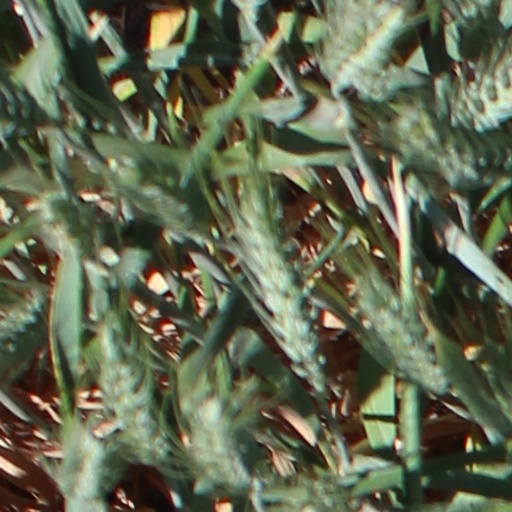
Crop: wheat